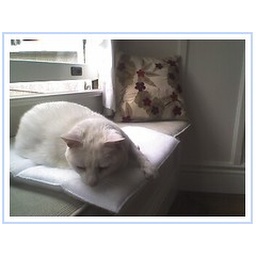
gracie in the window seat